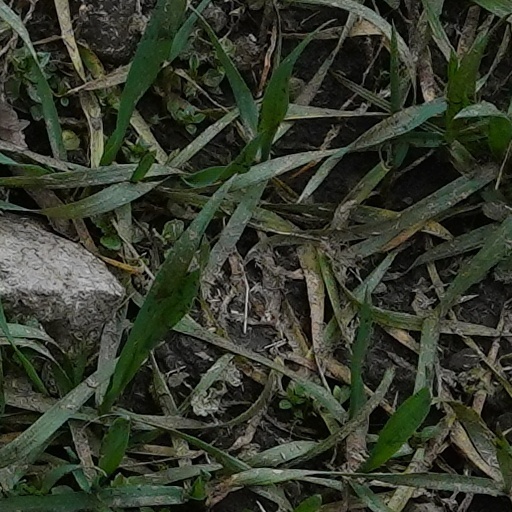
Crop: wheat